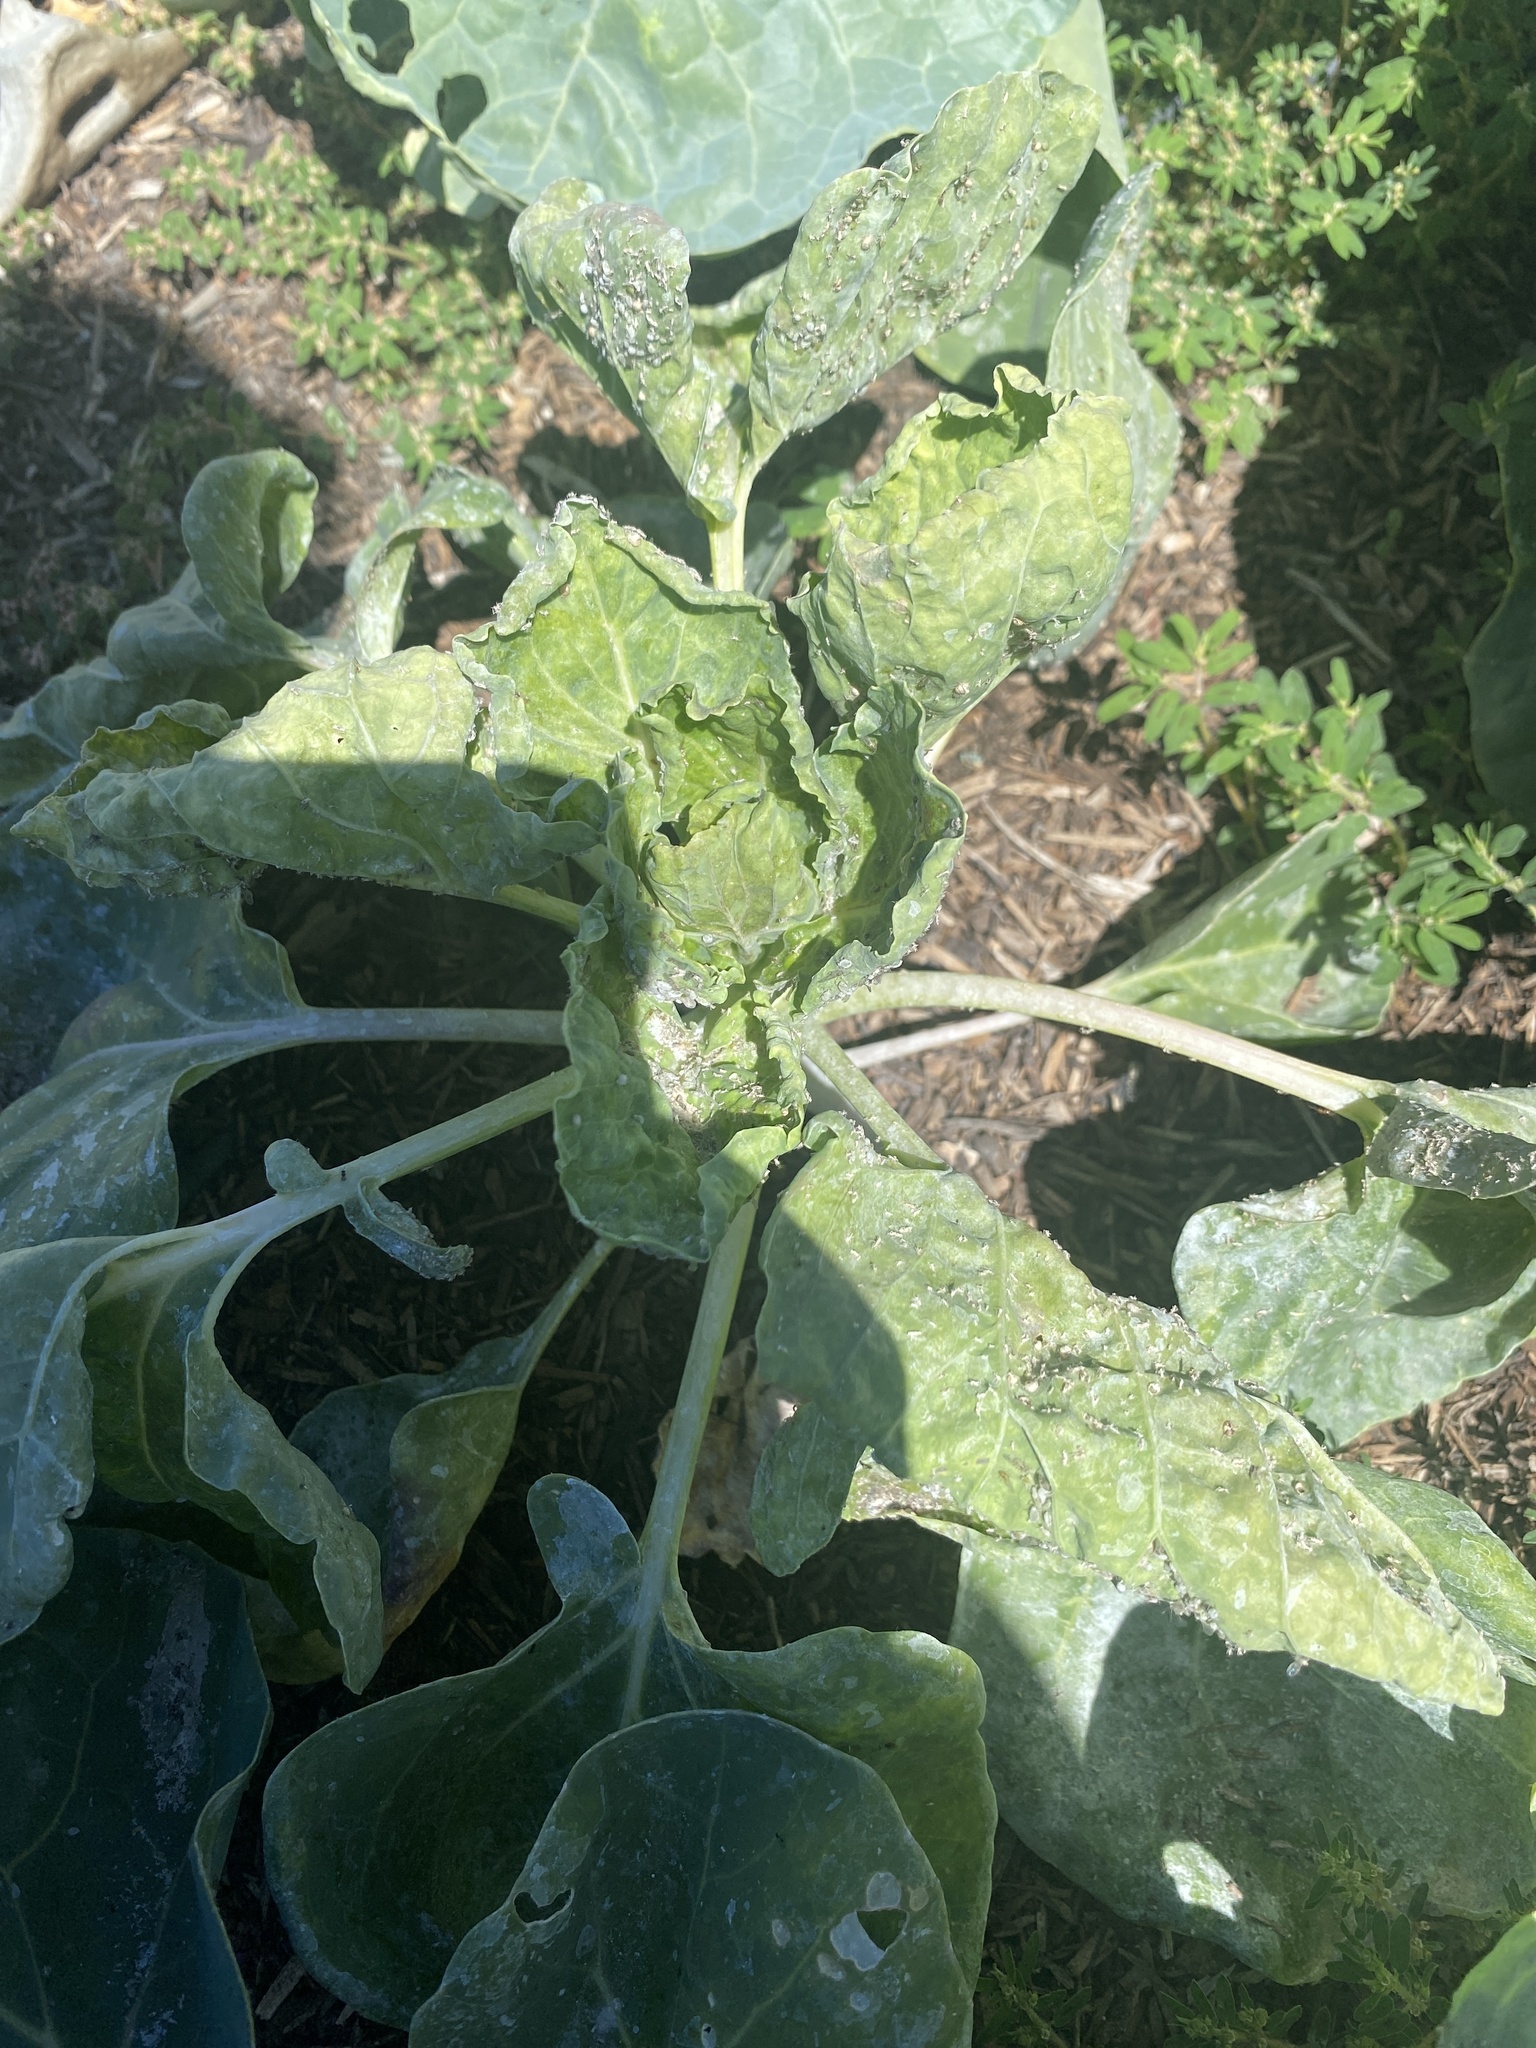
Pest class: cabbage_aphid